Sekiro: Shadows Die Twice

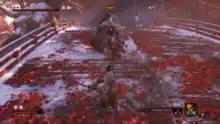
Screenshot showing the player fighting against one of the game's many bosses, the True Monk

"Sekiro: Shadows Die Twice" is an action-adventure game played from a third-person view. Compared to FromSoftware's "Dark Souls" series, the game features fewer role-playing elements, lacks character creation and the ability to level up a variety of stats, and has no real-time multiplayer elements. It does, however, include gear upgrading, special abilities with a prosthetic arm, a skill tree, and limited ability customization. Rather than attacking to whittle an enemy's health points, combat in "Sekiro" revolves around using a katana to attack their posture and balance instead, as well as deflecting incoming enemy attacks, eventually leading to an opening that allows for a single killing blow.